Clinton River (Michigan)

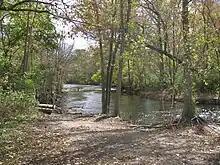
Clinton River at Rochester Hills

The French explorers of the late 17th century knew the river as the "Nottawasippee", an Ojibwe term that means "like rattlesnakes." This was also the name given to the Huron people by the region's Anishinaabe (Ojibwe, Odawa, and Potawatomi) inhabitants.